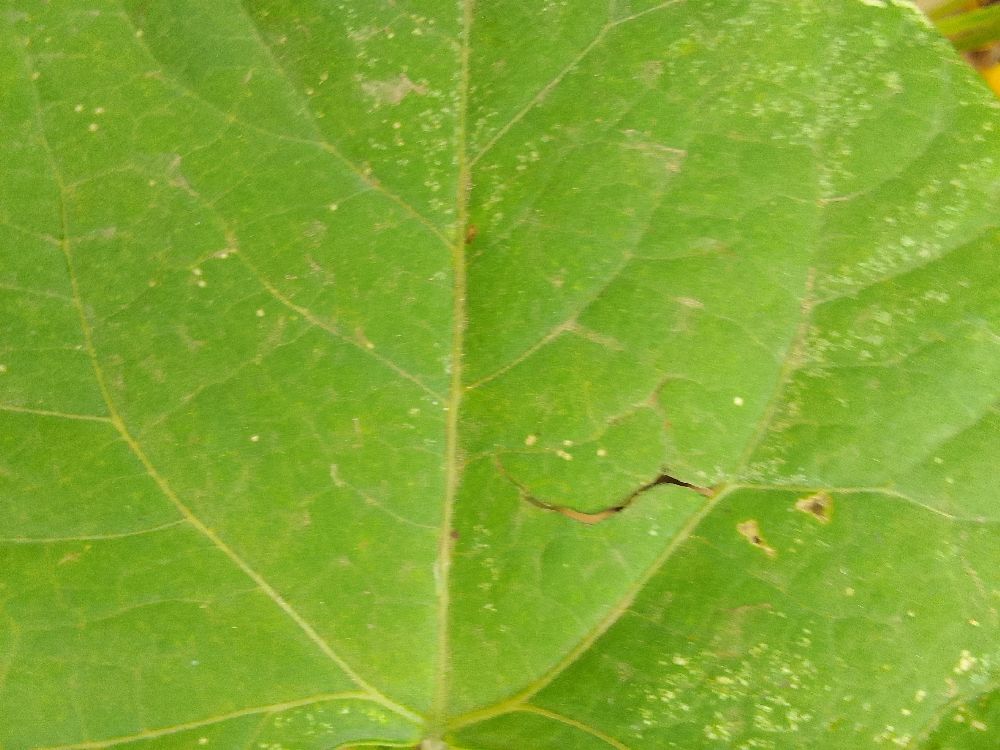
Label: healthy